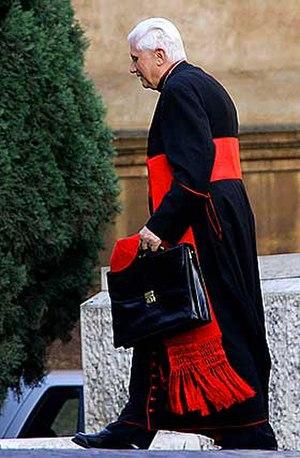
Joseph Aloisius Ratzinger, né le 16 avril 1927 à Marktl, dans l'État libre de Bavière, en Allemagne, est un prélat et théologien catholique allemand, élu pape le 19 avril 2005 sous le nom de Benoît XVI. En qualité d'évêque de Rome, il est le 265ᵉ pape de l'Église catholique jusqu’à sa renonciation en 2013.